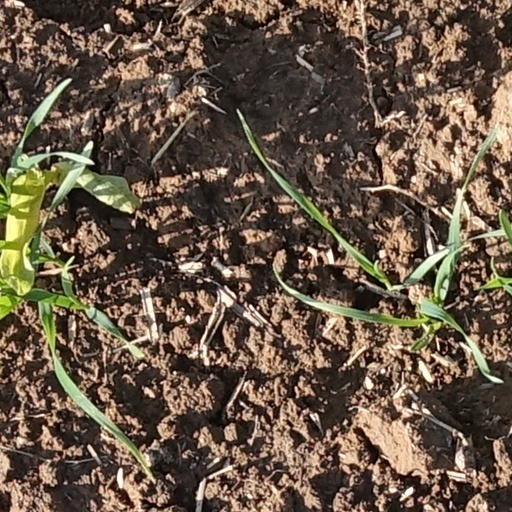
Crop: wheat